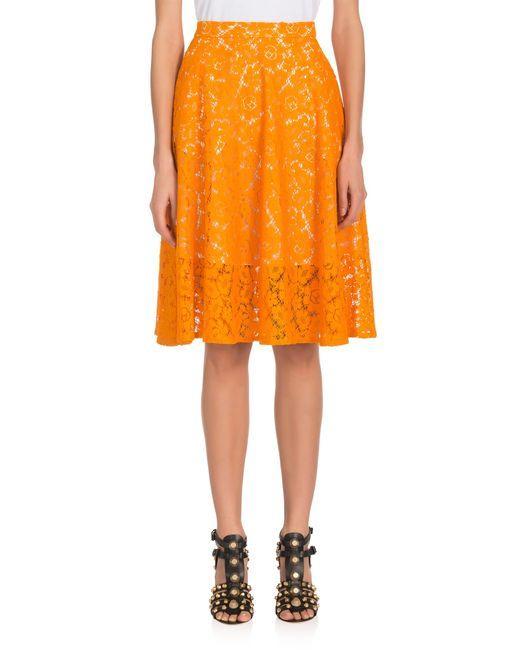
Orange Spitze elastischer Bund ausgestellter knielanger Rock